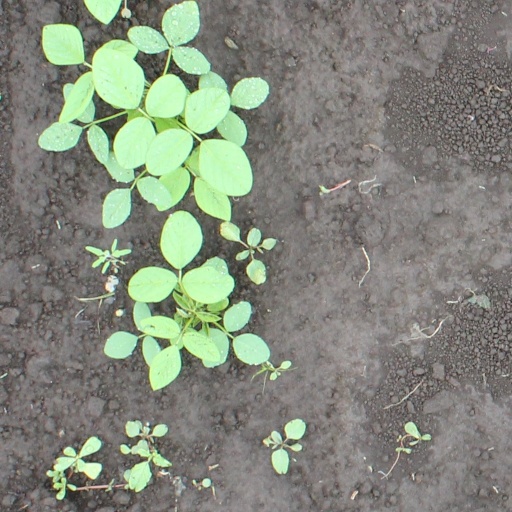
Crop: soybean